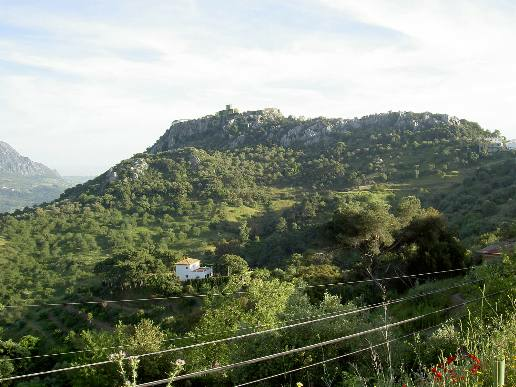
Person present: No